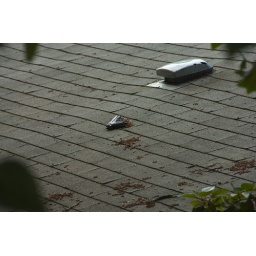
A gun resting on the roof of a house near to James' apartment.